Álex García (actor)

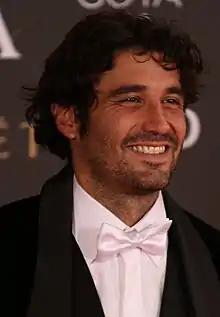

Álex García (born 14 November 1981) is a Spanish actor. He rose to prominence for his performances in television series "Amar en tiempos revueltos" and "Tierra de lobos".